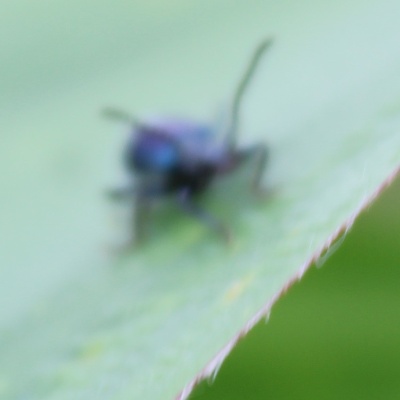
Crop: Maize
Condition: leaf beetle